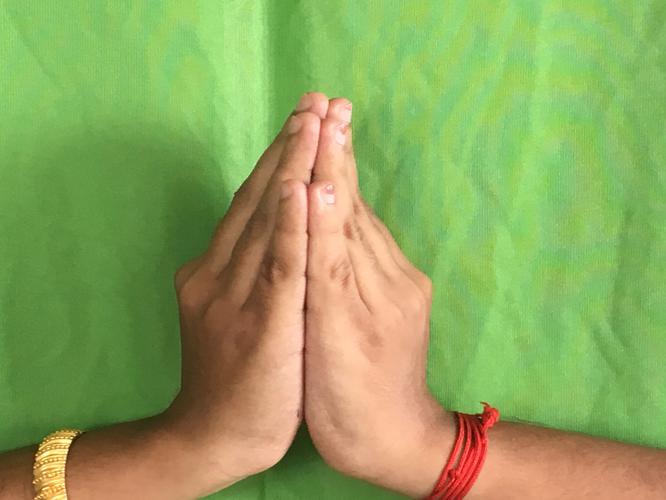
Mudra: Kapotham
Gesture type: double_hand